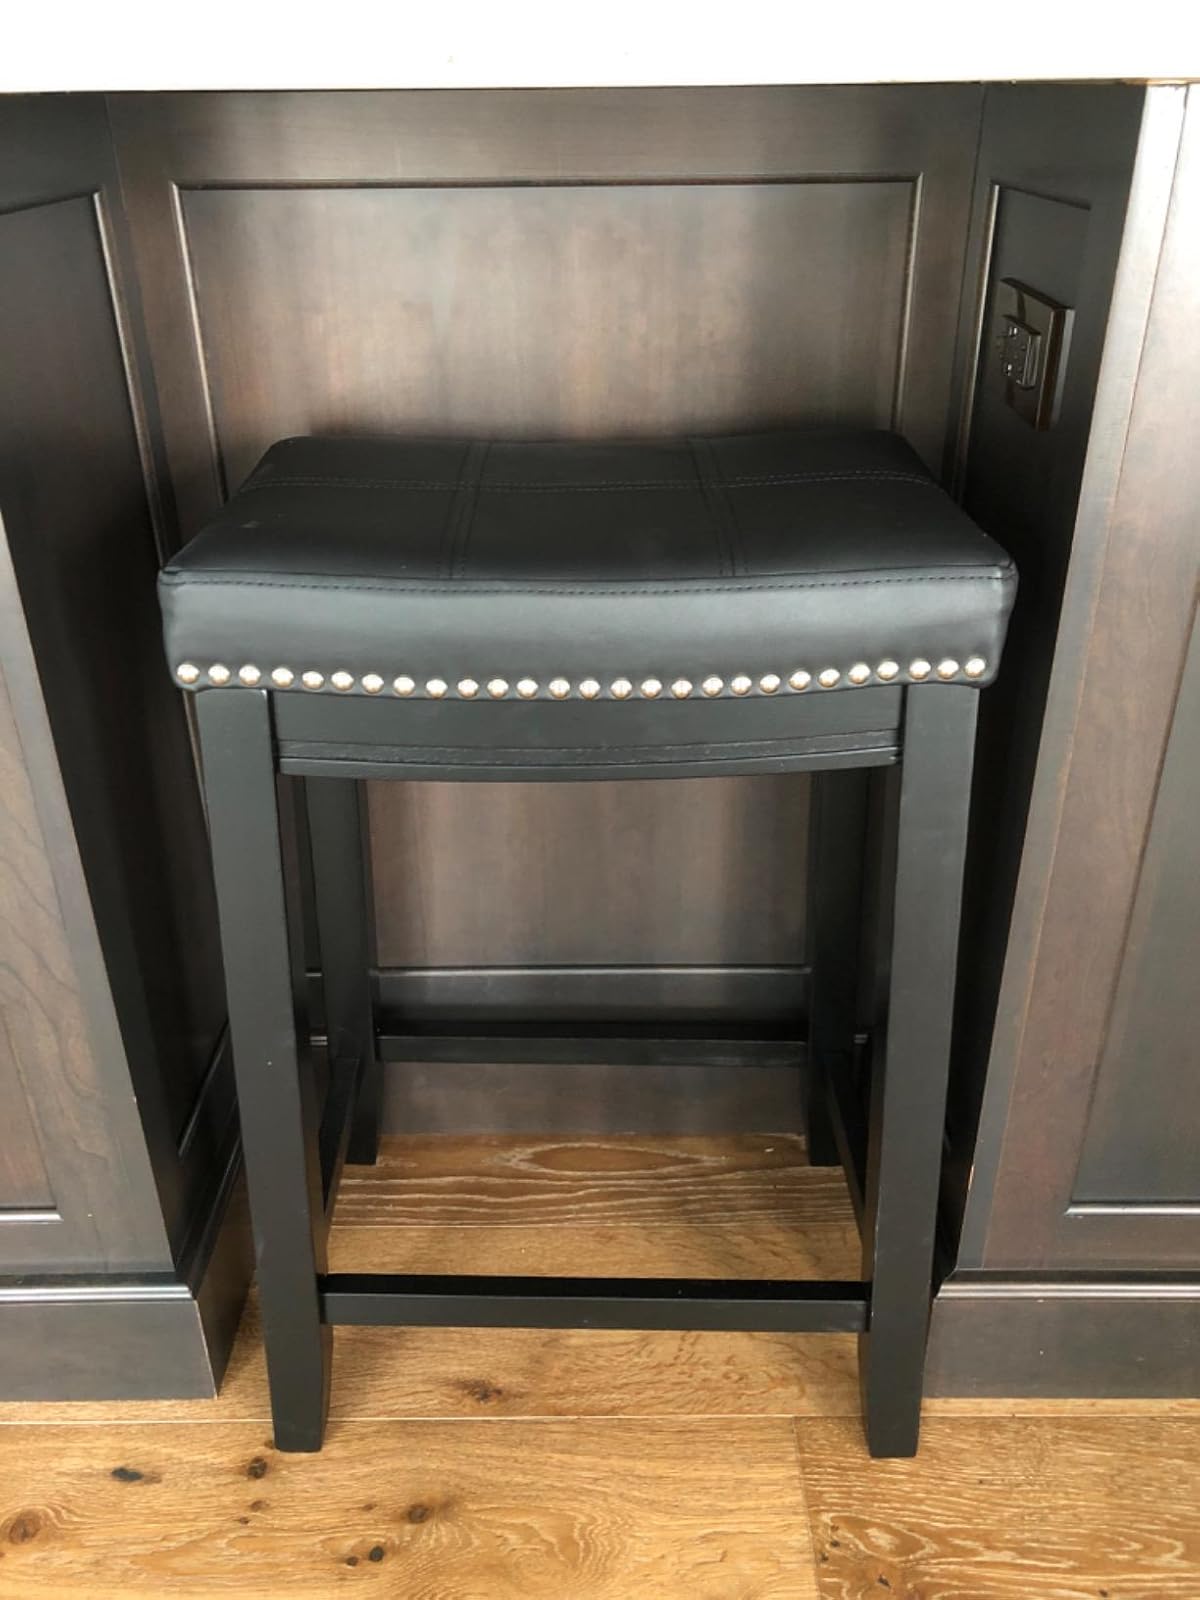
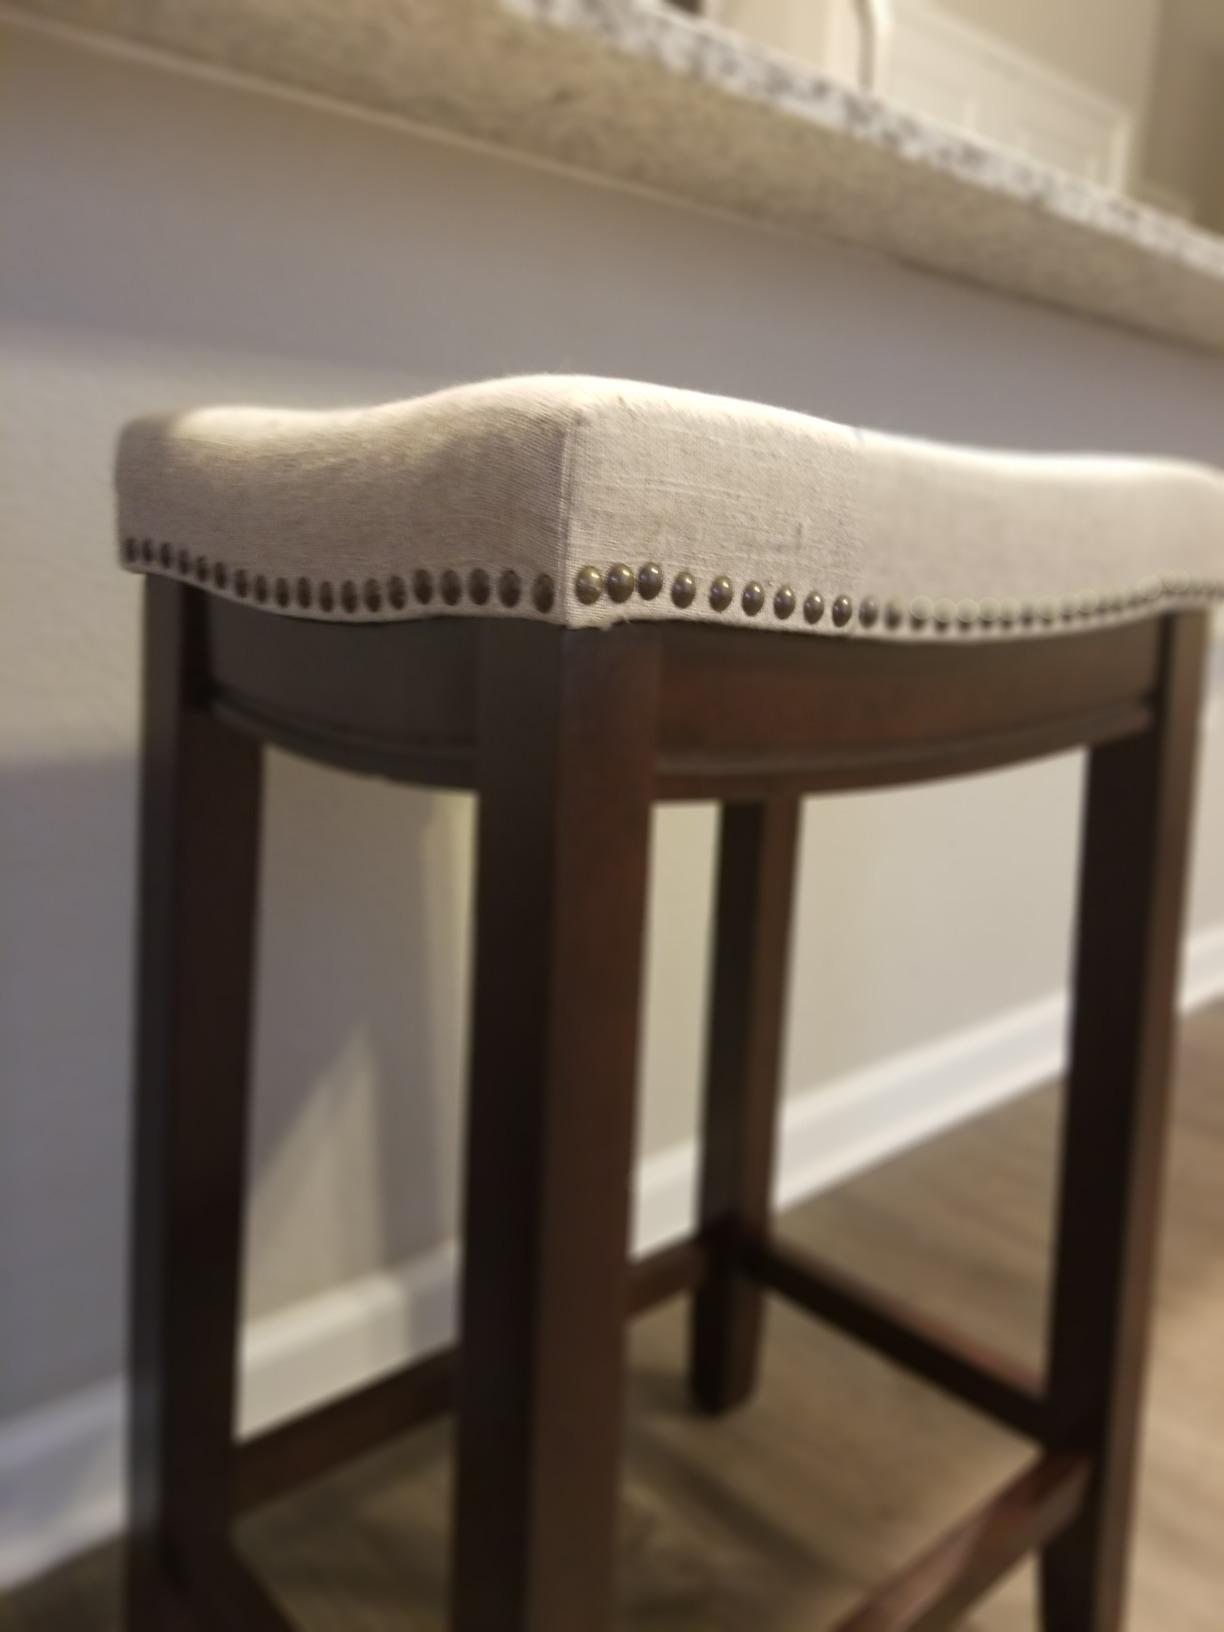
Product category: stool
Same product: no